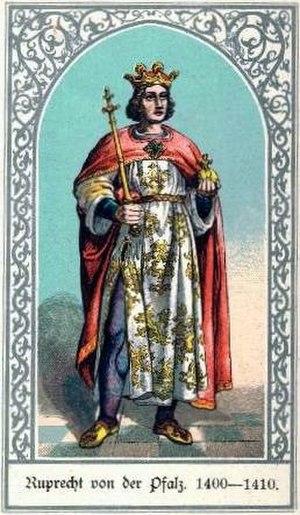
Cette page concerne l'année 1400 du calendrier julien.